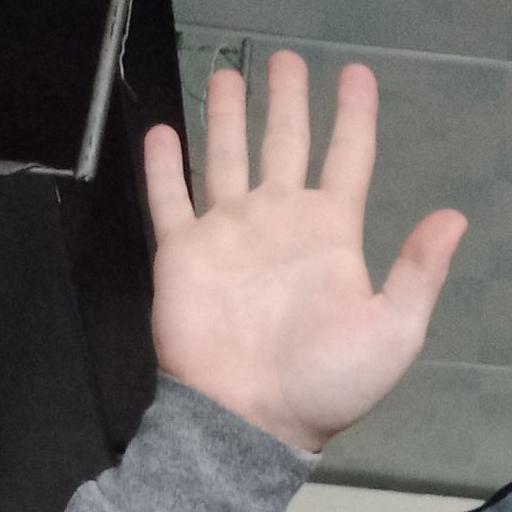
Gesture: palm